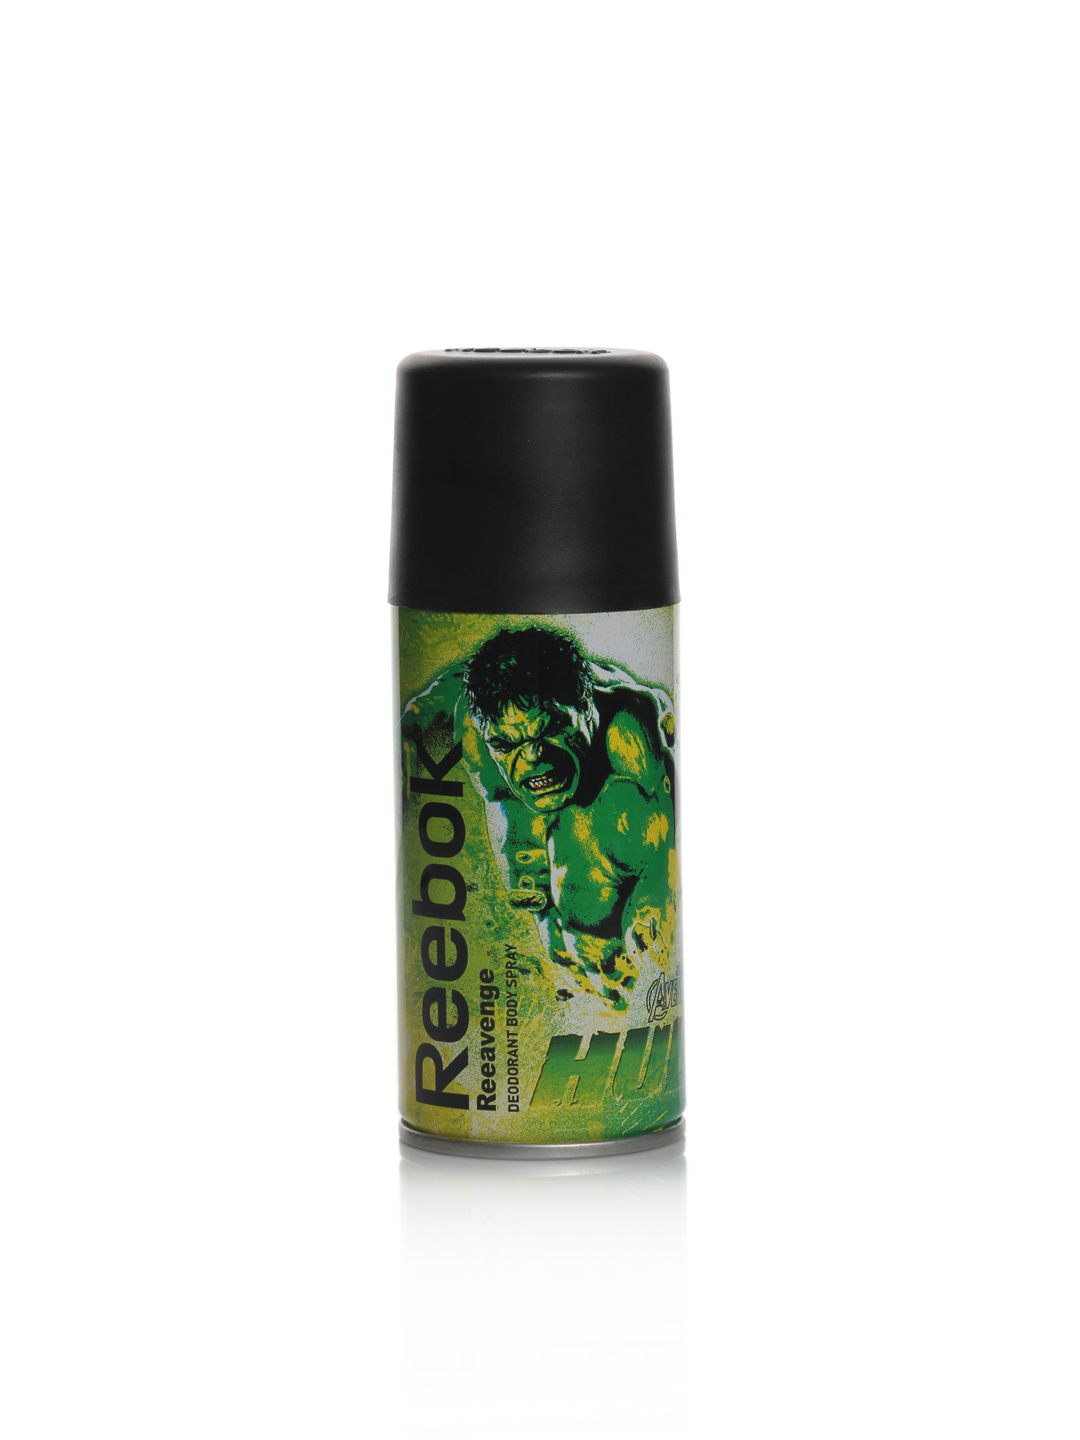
Reebok Men Reeavenge Deo
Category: Personal Care / Fragrance / Deodorant
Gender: Men
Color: Green
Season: Spring 2017
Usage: Casual